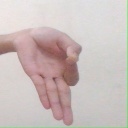
अक्षर: ज्ञ